Blue Ridge Summit, Pennsylvania

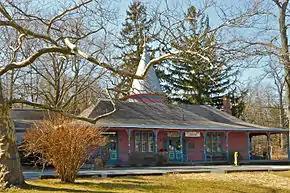
Blue Ridge Summit Library

During the American Civil War, at the time of the Gettysburg Campaign of 1863, there were several cavalry skirmishes in and around Emmitsburg, Maryland - including Fountaindale, and Monterey Pass.